Helga (call)

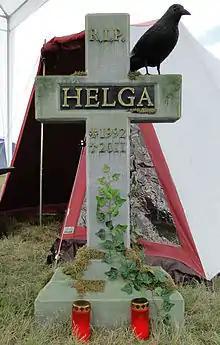
Helga festival gravestone

A person may call for a Helga; others answer and create a chorus-like group effect. "Helga ist tot!" (Helga is dead) denies the request. Further allegations are gravestones, memorials or graffiti. The background is unknown; some point to a rather rainy Hurricane Festival in Scheeßel, where a high pressure cyclone called Helga was called for but did not arrive in time. The call is also the origin of the name for an annual prize for German festivals, and is being used by a service company.